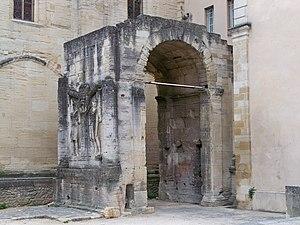
Arc Romain de Carprentras, Vaucluse, France
L'arc de Carpentras est un arc monumental romain du Iᵉʳ siècle situé à Carpentras, Vaucluse. Le bâtiment est classé sur la première liste de 1840 des monuments historiques.
Cet article recense les arcs de triomphe romains, dont la fonction a bien été identifiée.
Le marché de Carpentras est un marché hebdomadaire qui se tient tous les vendredis dans le centre historique de Carpentras. Ses origines remontent à l'antiquité puisqu'au Iᵉʳ siècle av. J.-C., la cité était connue sous le nom de Forum Neronis. C'est le plus ancien et l'un des plus animés marchés de Provence. Il a été l'objet d'une étude anthropologique en 1996.